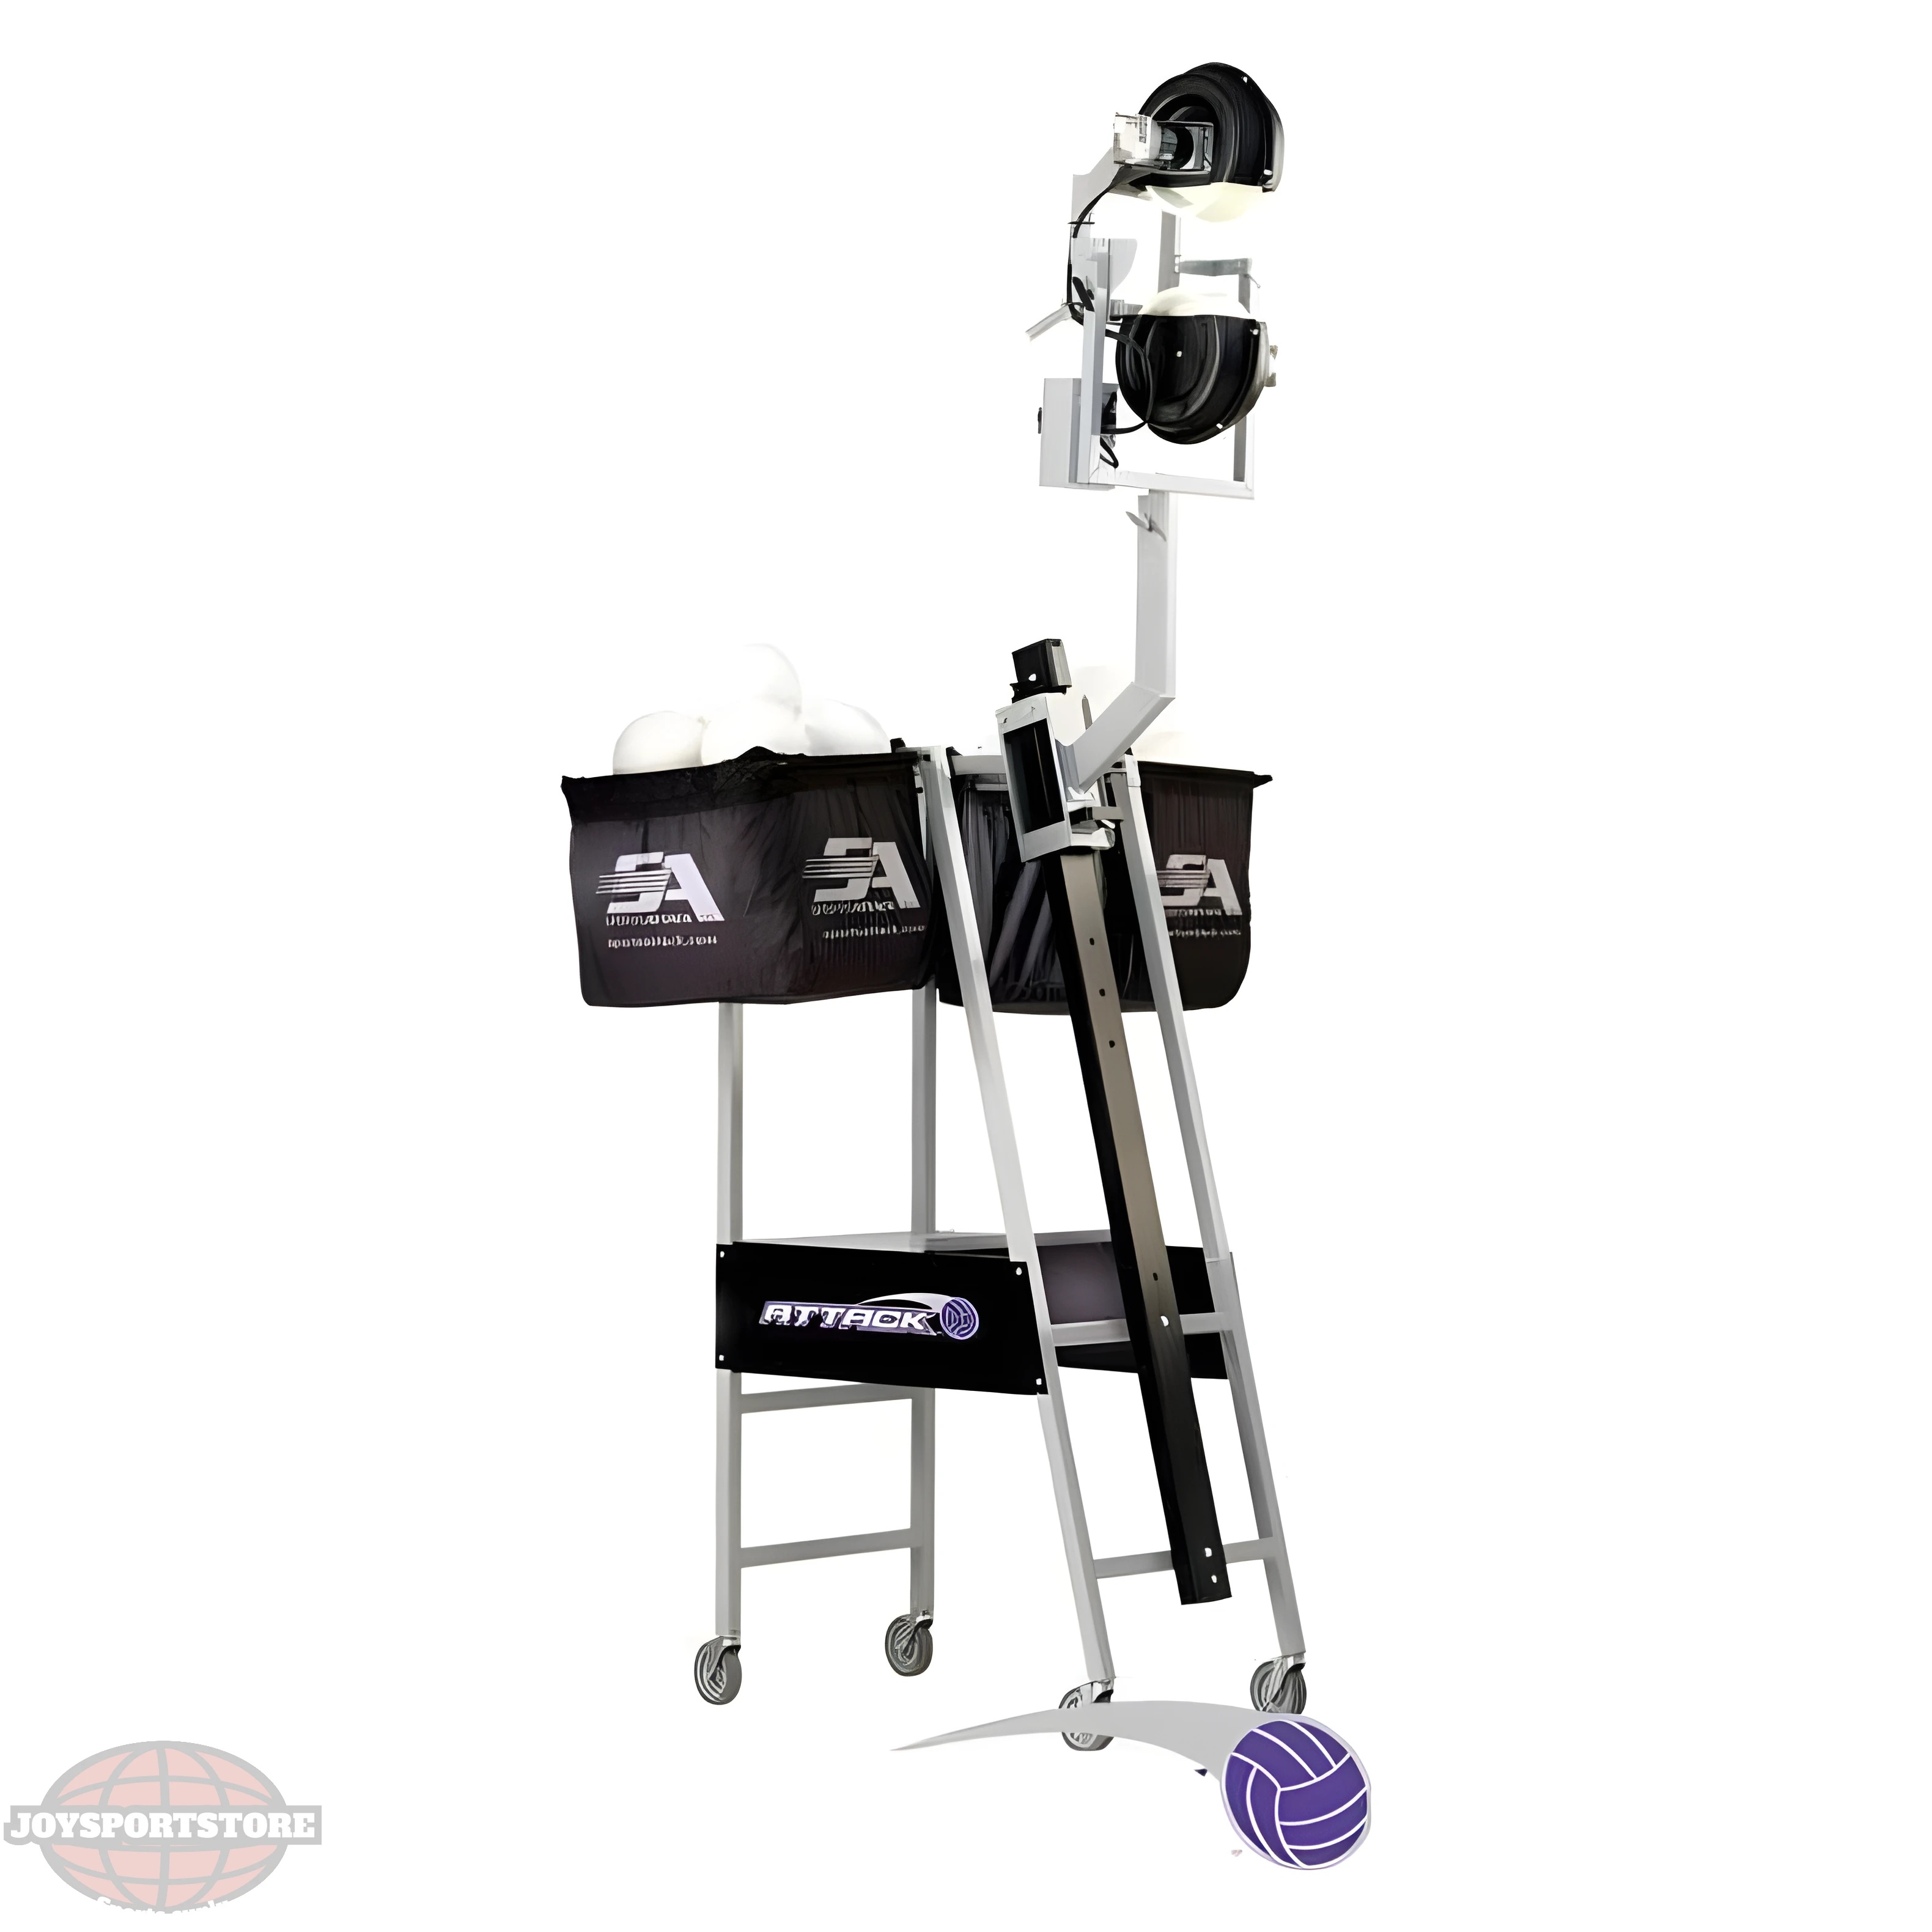
Sports Attack Volleyball Serving Machine
Maximize Your Training with the Sports Attack Volleyball Serving Machine Features: High-Speed Serving – Mimicking international speeds, serve up to 80MPH with jump serves. Precision Workouts – Guaranteed exactness for serve reception, digging and spiking. Adjustable Angles -- Horizontal and vertical movement to target any court position. Strong Construction – Non-slip platform for balance with rust-resistant steel frame. Portable & Storage easy – Locking casters for mobility and fits through standard doors. Product Description: If you're a serious volleyball player or team, then you need the Attack Volleyball Serving Machine to help you train. Whether one is focusing on serve receiving, digging or spiking, this machine produces thousands of exact repetitions to help get their form right. With the two extra-wide throwing wheels equipped, drills are accurate and repeatable, sparing you from wasting practice time and making it easier to hone in on desired skills. Specially configured for realistic game simulation, this allows for sharp topspin and breaking floaters, and can extend the distance to simulate when you need to hit the ball like in a real match. Perfect for players of any level, it can serve 80 MPH jump serves. The adjustable throwing head means that the height and angle can be quickly changed, creating lots of different training situations. The Attack machine is great for spiking and setting drills beyond serving. It mimics game-like angles and speeds, enabling defenders to hone their reaction time and technique against a realistic over-the-net sledgehammer. For setters, it delivers consistently soft, no spin sets that emulate the hands of an experienced teammate. Unlike other floor-setting machines, the Attack shoots the ball from waist-high, offering the practice conditions you would experience in a real game. Horizontal and vertical movement will keep coaches on their toes, allowing their students to roam, pick their weak spots, and leave sessions dynamic and unpredictable. Portability is another bonus for the machine — outfitted with locking casters, it rolls easily across the court and through any regular door for easy storage. The shake-proof and powder-coated rugged steel frame is rust resistant for long-lasting performance all the way through to the last rep of hundreds. The Attack Volleyball Serving Machine, used by top colleges, high schools, and clubs, is going to change your game if you're serious about the game. The first one is a very powerful engines, fast recovery time and a stable airplane, combined these benefits makes it one of the best volleyball training machines available on the market. With that, get ready to take your game to the next level with the top volleyball training tech! Reliable Performance for Precision Training The Sports Attack Serving Machine is designed to elevate your volleyball training sessions. This machine allows players to practice their serves with consistent speed and accuracy. With adjustable settings, you can customize the machine to meet your training needs. Whether you are a beginner or an advanced player, this serving machine provides a reliable way to focus on improving your serving technique. User-Friendly Design for All Skill Levels One of the standout features of the Sports Attack Serving Machine is its user-friendly design. It operates efficiently and is easy to set up, making it accessible for players of all ages. The intuitive controls allow users to quickly adjust the settings, offering a seamless training experience. As a result, players can spend less time fiddling with the equipment and more time refining their skills. Durability and Portability for Convenient Usage This machine is built to last, featuring high-quality materials that withstand rigorous training sessions. Because of its durable design, you can rely on it for years of effective practice. Additionally, its portability makes it easy to transport from one location to another, whether you are training at a gym or in your backyard. Therefore, you can practice anytime, anywhere, and enhance your volleyball prowess effectively. Precision and Customization The Sports Attack Serving Machine is a game-changer for volleyball training. This machine is designed to help players improve their serving skills, and it does so with remarkable precision. Players can easily customize the speed, spin, and height of the serves, allowing them to practice various techniques. With this level of customization, athletes can focus on their individual weaknesses and develop their skills more effectively. So, whether you are a beginner or an advanced player, this machine meets your unique training needs. Durability and Reliability Not only is the Sports Attack Serving Machine user-friendly, but it is also built to last. This piece of equipment features sturdy construction that can withstand intense practice sessions. Because it is designed for constant use, coaches and players can rely on it to be functional and effective over time. Moreover, the machine's components are made from high-quality materials to ensure reliability, which is vital for consistent training. So you can focus on your game without worrying about equipment failure. Efficiency in Training The Sports Attack Serving Machine enhances training sessions by allowing players to practice serving repeatedly without needing a partner. This efficiency is crucial for developing muscle memory and improving reaction times. As a result, athletes can maximize their training time, achieve better results, and build confidence. Coaches also appreciate the ability to set different serving drills tailored to their team's needs. Thus, this machine not only saves time but also makes the training process more effective. Automatic Serving for Consistent Practice The Sports Attack Serving Machine is designed to provide athletes with automatic, consistent volleyball serves. It allows players to practice their serves repeatedly, which is crucial for developing muscle memory. Because players can adjust the speed and angle of serves, they can simulate various game situations. This capability means that every practice session can be effective and tailored according to individual needs, making it an essential tool for anyone serious about improving their volleyball skills. User-Friendly Design for All Skill Levels The machine boasts a user-friendly design that caters to players of all skill levels, from beginners to advanced athletes. It features easy-to-use controls that let you select different serving options without complicated setups. So, whether you are just starting to learn the fundamentals or are aiming to perfect your technique, this device can accommodate your training requirements. Additionally, the portability of the Sports Attack Serving Machine allows coaches and players to easily transport it to different practice locations. Using the Sports Attack Serving Machine not only enhances serving accuracy but also significantly boosts overall performance and confidence on the court. When players repeatedly practice their serving skills, they build stamina and improve their reaction times. They can also focus on specific drills that highlight their weaknesses, which allows for targeted improvement. As a result, players become more adaptable during matches because they are well-prepared for various scenarios, ultimately leading to better team performance. Unmatched Precision and Consistency The Sports Attack Volleyball Machine is engineered to deliver unmatched precision, allowing players to practice their serves consistently. With adjustable speed and angle settings, athletes can tailor each serve to mimic real-game scenarios. This machine is perfect for players of all skill levels. They can improve their technique and build confidence, so they can focus on enhancing their performance during matches. User-Friendly and Versatile Designed with user-friendly controls, the Sports Attack Volleyball Machine is incredibly versatile. Coaches can easily set up drills for different aspects of serving, from float serves to jump serves, making it an invaluable training tool. Because of its portability, coaches can bring the machine to practice sessions or use it in various playing environments. So, whether indoors or outdoors, players can benefit from constant practice. Durable and Reliable for Long-Term Use Constructed from high-quality materials, the Sports Attack Volleyball Machine is built to last. Its robust design ensures that it withstands the rigors of daily practice. Players can rely on its performance season after season, making it a worthy investment in their training. As a result, athletes can continually work on their skills and push their limits, knowing they have a dependable training partner. Precision Serving for Practice The Sports Attack Serving Machine is designed for volleyball enthusiasts who want to perfect their technique. With its precise serving capabilities, this machine allows players to practice consistently. Whether you’re new to the sport or an experienced player, it offers adjustable settings to cater to any skill level. This flexibility means you can focus on improving your serve without the limitations of human error. Durability and Reliability This serving machine is built to last, using durable materials that withstand rigorous training sessions. Players can rely on its performance year after year, making it a sound investment for serious volleyball teams and coaches. Regular practice with the Sports Attack Serving Machine means you can stay sharp during off-seasons. Because of its robust construction, it can handle the demands of both individual practice and group training sessions. Perfect for Coaches and Players Coaches will find that the Sports Attack Serving Machine is an invaluable tool for training. It not only helps players develop their serving skills, but it also saves time during practice sessions. Instead of stopping to demonstrate, coaches can set the machine to demonstrate various serves. This enables coaches to engage with players more effectively while maximizing training time. Therefore, incorporating this machine into your training regimen can lead to significant improvements in overall performance. Unmatched Training Precision The Sports Attack Serving Machine is designed to provide a consistent and accurate serving experience, which is crucial for mastering your volleyball skills. Unlike traditional training methods, this machine offers adjustable speed and angle settings, allowing players to simulate real-game conditions. With the ability to deliver up to 30 balls per minute, athletes can enjoy a high-volume practice session, making it perfect for solo training or team drills. This precision ensures that players can focus on refining their technique and improve their overall performance. Versatile and Easy to Use This machine isn’t just about serving; it allows for various training drills tailored to each player's needs. Whether you are working on your serves, passing, or receiving techniques, the Sports Attack Serving Machine can adapt to your training regime. Its user-friendly interface means that coaches and players can quickly set up the machine and start training within minutes. Because it is lightweight and portable, transporting it to different training locations is convenient and stress-free. Durable and Reliable Equipment Investing in the Sports Attack Serving Machine is choosing a high-quality piece of equipment that stands the test of time. Built with durable materials, this machine is designed to withstand rigorous training sessions, ensuring you get long-term use. Plus, the robust design means fewer maintenance issues, allowing for more time spent on the court rather than dealing with repairs. Because it ensures reliability in every practice session, players can fully commit to improving their skills without interruptions. Enhance Your Skills The Sports Attack Serving Machine is designed to boost your volleyball skills by providing consistent and accurate serves. This innovative machine allows players to practice their serves repeatedly, which is crucial for mastering various techniques. With its adjustable speed settings, players can work on different types of serves, ranging from floaters to jump serves. By using this machine, athletes not only enhance their serving abilities but also build confidence on the court, so they become more competitive during matches. Durable and Reliable Design This serving machine stands out because of its robust construction. Made from high-quality materials, the Sports Attack Serving Machine is built to withstand rigorous use on the court. Its portable design allows players to take it anywhere, whether in a gym or outdoor setting. Therefore, it caters to both individual training and team practices. Additionally, the machine’s user-friendly setup means that coaches can focus on teaching rather than wrestling with complicated equipment. Perfect for All Skill Levels The Sports Attack Serving Machine is not only for advanced players; beginners also benefit greatly from it. It enables new players to understand the mechanics of serving without the pressure of a live game. Furthermore, coaches can create tailored training sessions to assist players at various levels. This adaptability makes it an essential tool for any volleyball program, ensuring players can progress at their own pace. Perfect Your Serving Technique The Sports Attack Volleyball Serving Machine is designed to help players of all skill levels improve their serving technique. With its adjustable settings, you can customize the speed and angle at which the balls are served. This feature is critical for practicing various serves, and it ensures that you can focus on the precision of your movements. By using this machine regularly, you will notice a significant improvement in your serving accuracy and power, which is essential for competing at higher levels. Durable and User-Friendly Design This serving machine boasts a robust and durable design, making it a reliable addition to your training arsenal. It is built to withstand frequent use, even in the most demanding practice conditions. Furthermore, the user-friendly interface allows coaches and players alike to operate the machine with ease. Because it is portable, you can take it to different training venues without hassle. Its lightweight design means that transporting it to games or practice sessions won't be an issue. Enhance Team Practices Incorporating the Sports Attack Volleyball Serving Machine into team practices can vastly improve the overall skill level of your players. It enables coaches to automate the serving drill process, allowing individuals to practice consistently. Additionally, players can receive immediate feedback on their technique since they can serve repeatedly without needing a partner. This efficiency not only saves time but also builds confidence in each player's serving abilities.
Brand: Sports Attack
Category: Sporting Goods > Athletics > Volleyball > Volleyball Training Aids > Volleyball Ball Machines